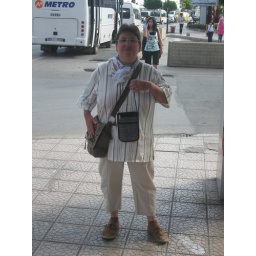
Photo taken through Samsun Metro office before going in Sinop trip.Metro is a large bus transport company.